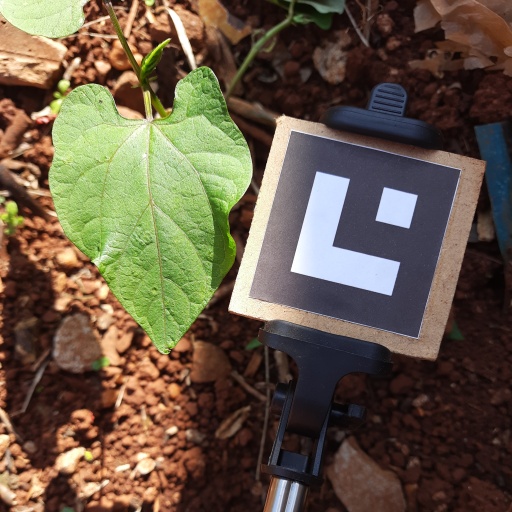
Observations: wavy surface, no eating holes, under sunlight